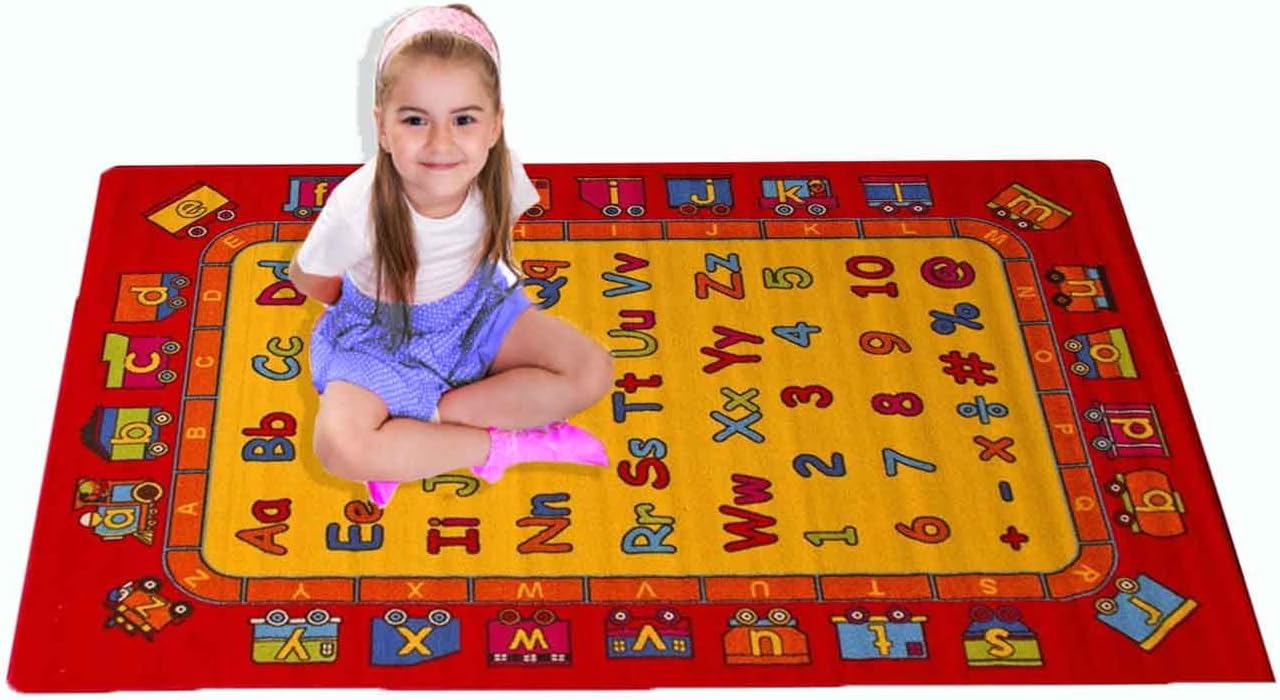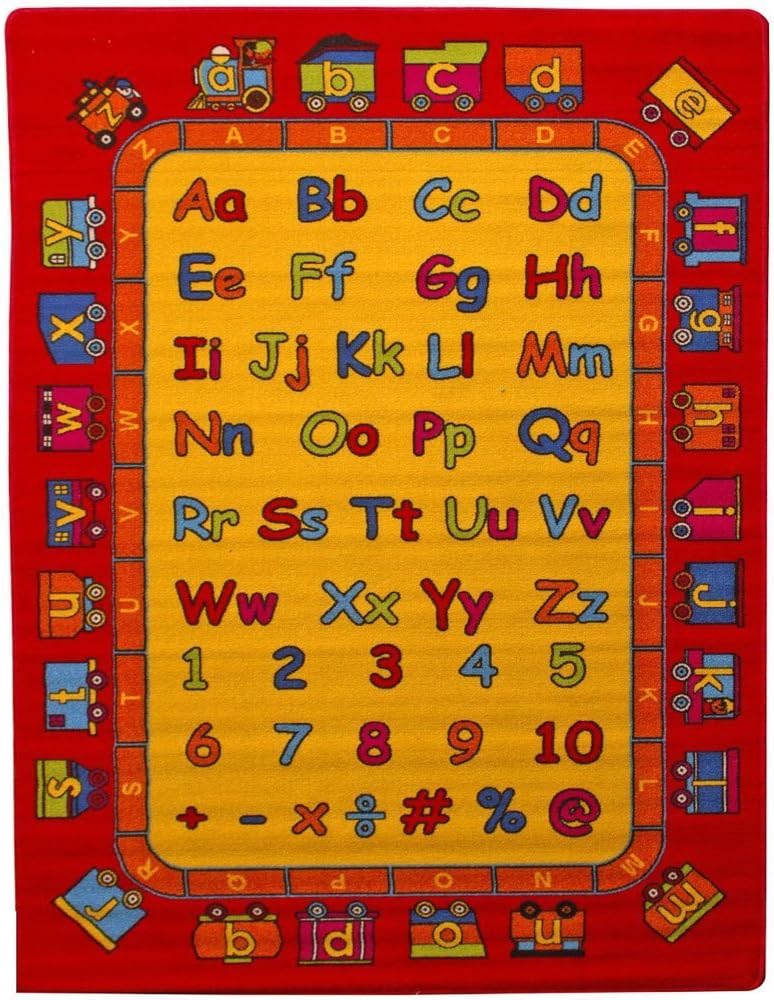
Kids Area Rug - ABC Fun Design (7 Ft. 4 In. X 10 Ft. 4 In.) Multi Size (7 Feet 4 Inch X 10 Feet 4 Inch)
Category: Amazon Home
High quality affordable children area rugs. Non-slip cross pattern backing for hard surfaces. Thick cushioned ?gel backing? for extra comfort and reinforced surged edges for durability. This great alphabet kids area rug is easy to clean and vacuum (can be machine washed or spot cleaned with a diluted soap solution). Suitable for tiles and hardwood floors, kids? rooms, hallways, kitchens, picnics and camping, bathrooms, entry ways, balconies and garages.
Features: Paradise collection - great area rugs for kids room 7?4? X 10?4? | 100% high quality soft nylon loop pile | New technology 16-color combo technique to create bright, vivid designs, colors and details | Machine washable; light weight for easy cleaning and use | Available in additional sizes